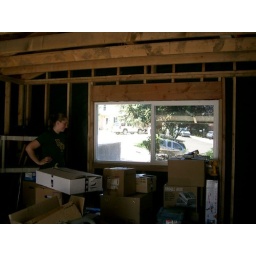
Here's Sarah near the back wall where we will add a shelf above the window.